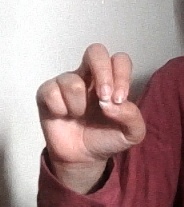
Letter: gaaf